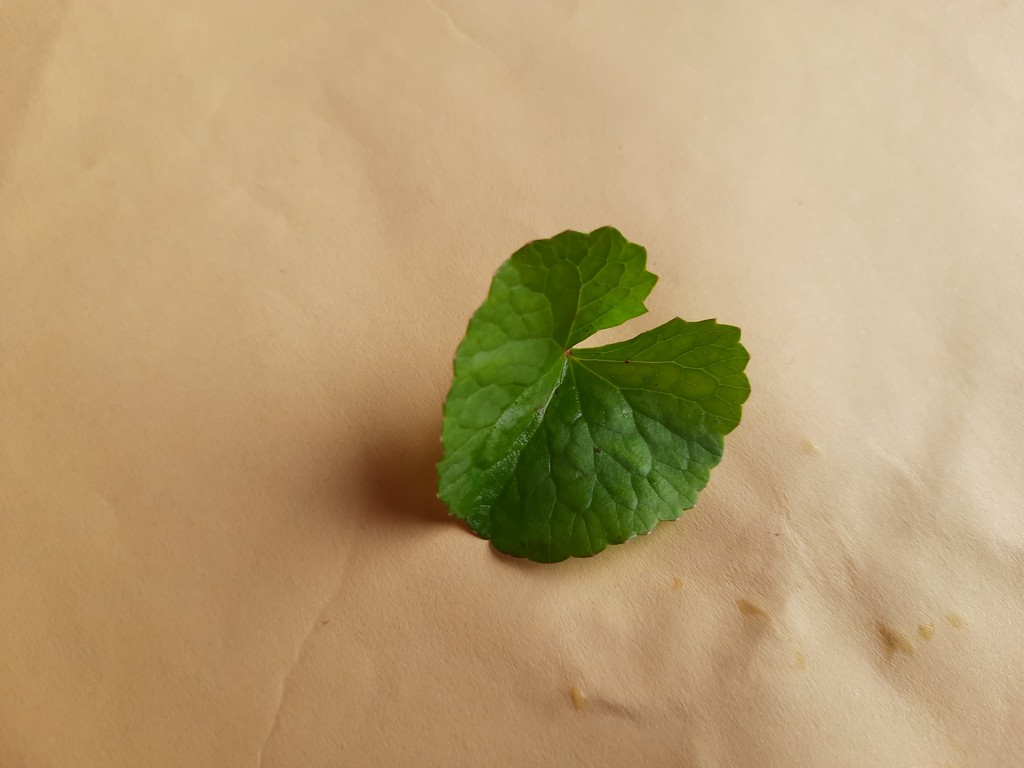
Label: Healthy